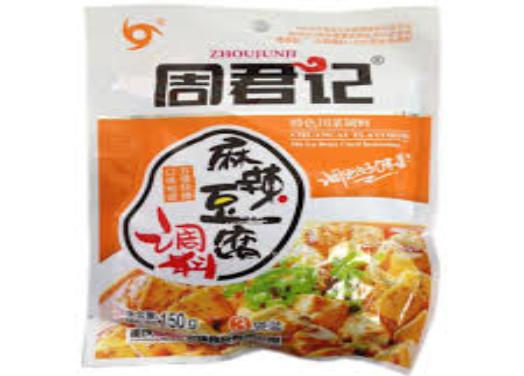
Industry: Food